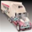
Label: truck